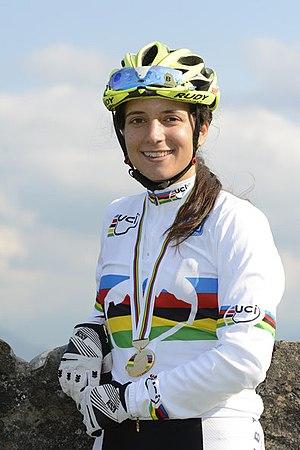
Ramona Forchini, née le 14 juin 1994, est une coureuse cycliste suisse, spécialiste de VTT cross-country. Elle est championne du monde de VTT cross-country espoirs 2015.